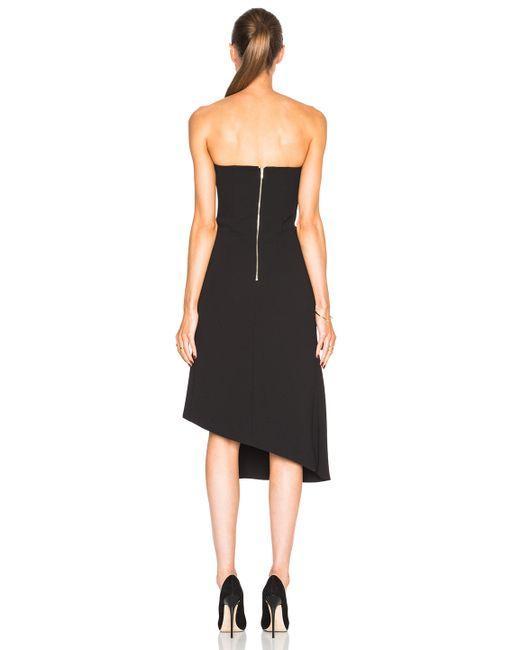
Elegantes schwarzes Kleid mit Reißverschluss im Rücken